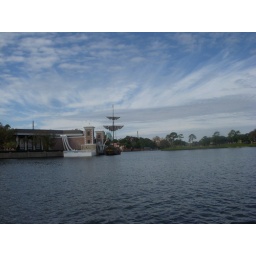
Riding the boat across the lake in EPCOT